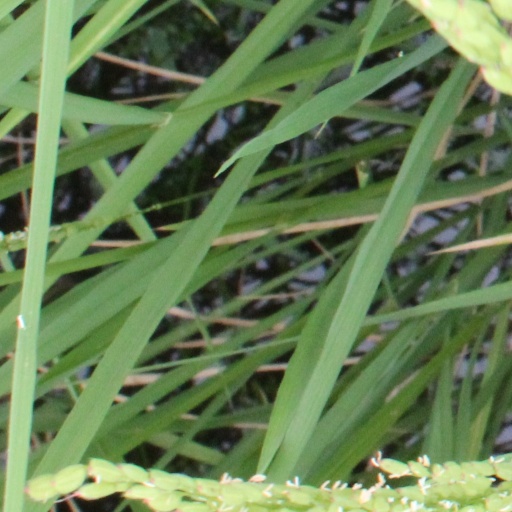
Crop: rice